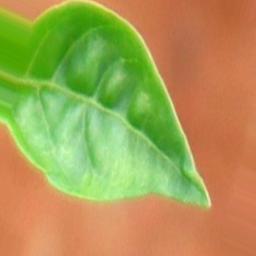
Label: healthy